Infanta Isabel Maria of Braganza

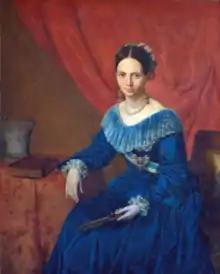
Portrait by José Rodrigues, 1857

Infanta Isabel Maria of Braganza (Queluz, 4 July 1801 – Benfica, then Belém, 22 April 1876) was a Portuguese "infanta" (princess) and fourth daughter of King John VI of Portugal and his wife Carlota Joaquina of Spain. She acted as Regent of the Kingdom for her brother Pedro IV and for her niece Maria II from 1826 to 1828.